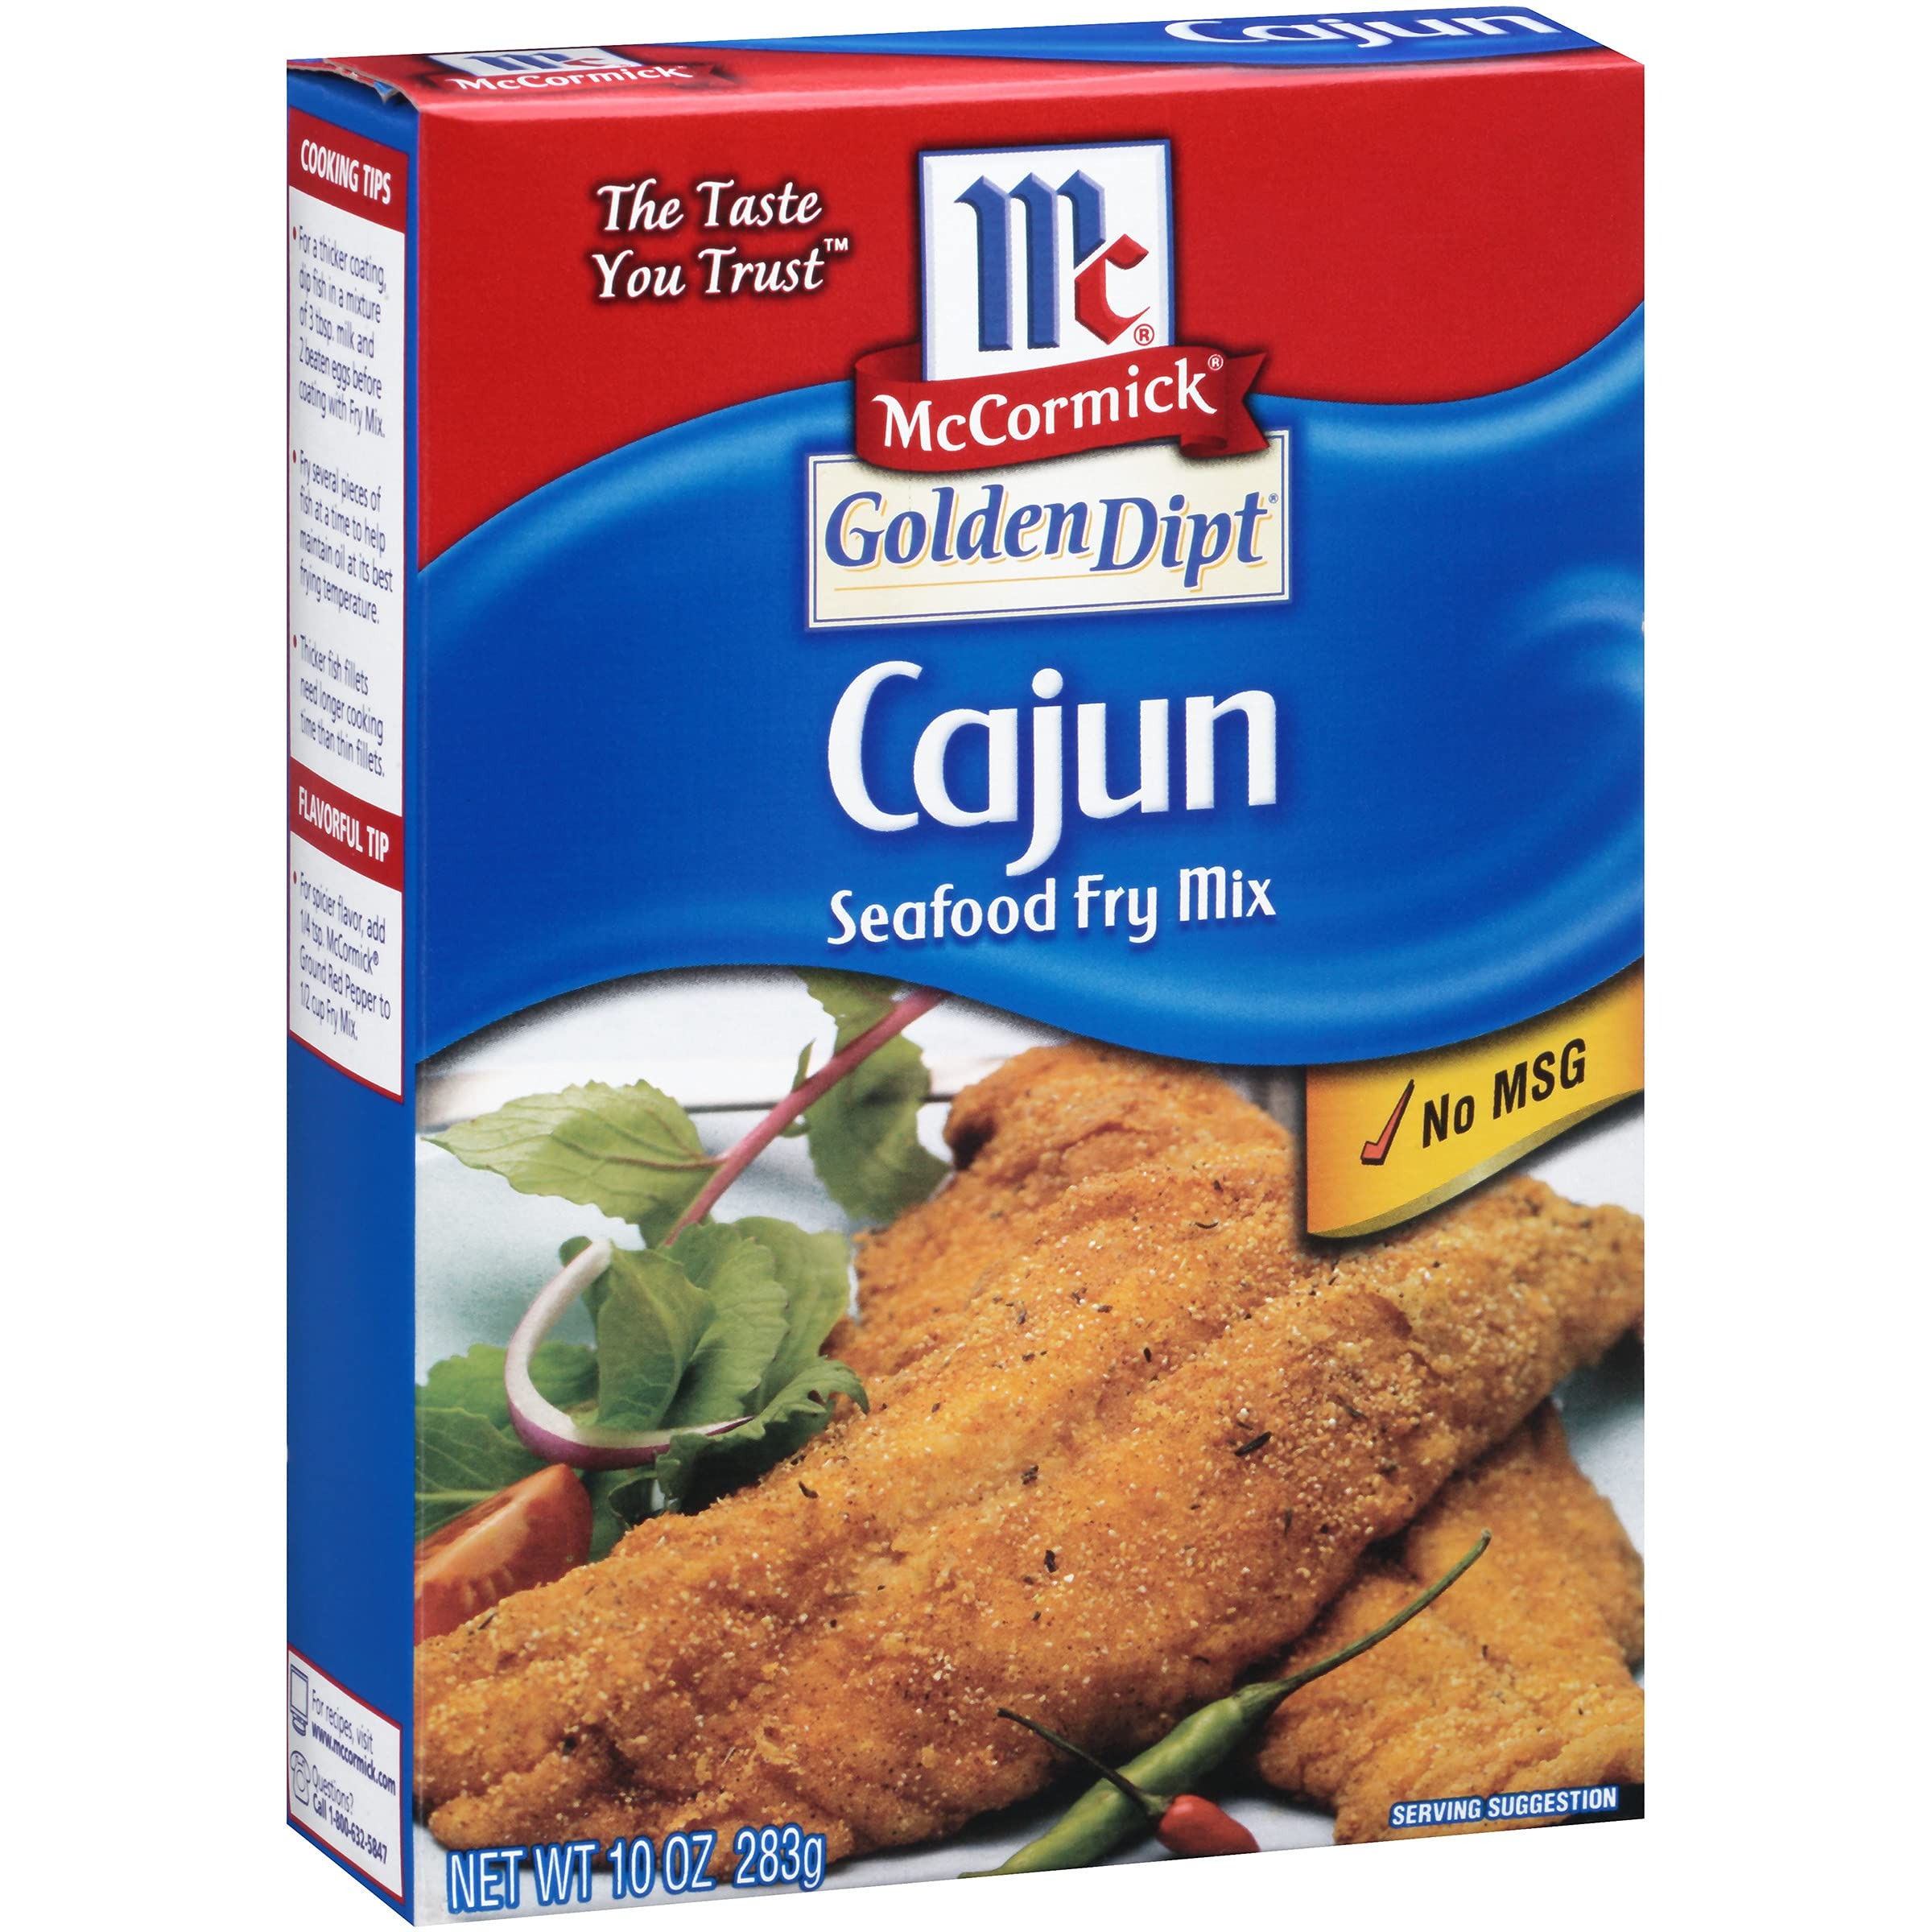
Item Name: McCormick Golden Dipt Cajun Seafood Fry Mix, 10 oz (Pack of 8)
Bullet Point 1: Fish Fry with corn and wheat flours and spiced with garlic, paprika and onion
Bullet Point 2: Batter mix coats up to 6 pounds of food for a golden crunch
Bullet Point 3: 3 easy steps to seal in natural juices: combine with water, dredge fish, and fry
Bullet Point 4: Adds a touch of heat to battered catfish, tilapia, flounder, trout and shrimp
Bullet Point 5: Dredge fish in milk and eggs first for a hearty taste and thicker coating
Value: 80.0
Unit: Ounce

Price: 9.99